Pietru Pawl Saydon

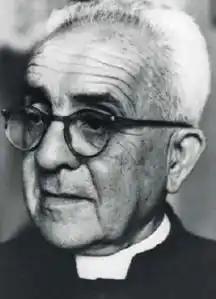
Mgr Pietru Pawl Saydon

Pietru Pawl Saydon (24 July 1895 – 22 March 1971), was a Roman Catholic priest and scholar of the Maltese language, other semitic languages and the Bible. He was President of the Maltese Language Society "(Ghaqda tal-Malti)" at the University of Malta. He is most noteworthy for his contributions to the Maltese language, and the translation of the Bible from the original Hebrew to Maltese.